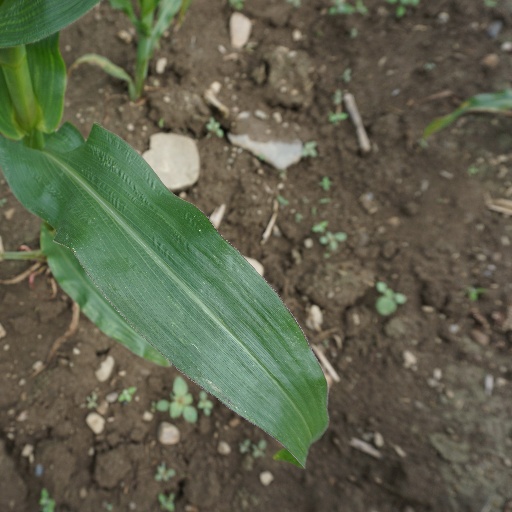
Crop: maize; corn